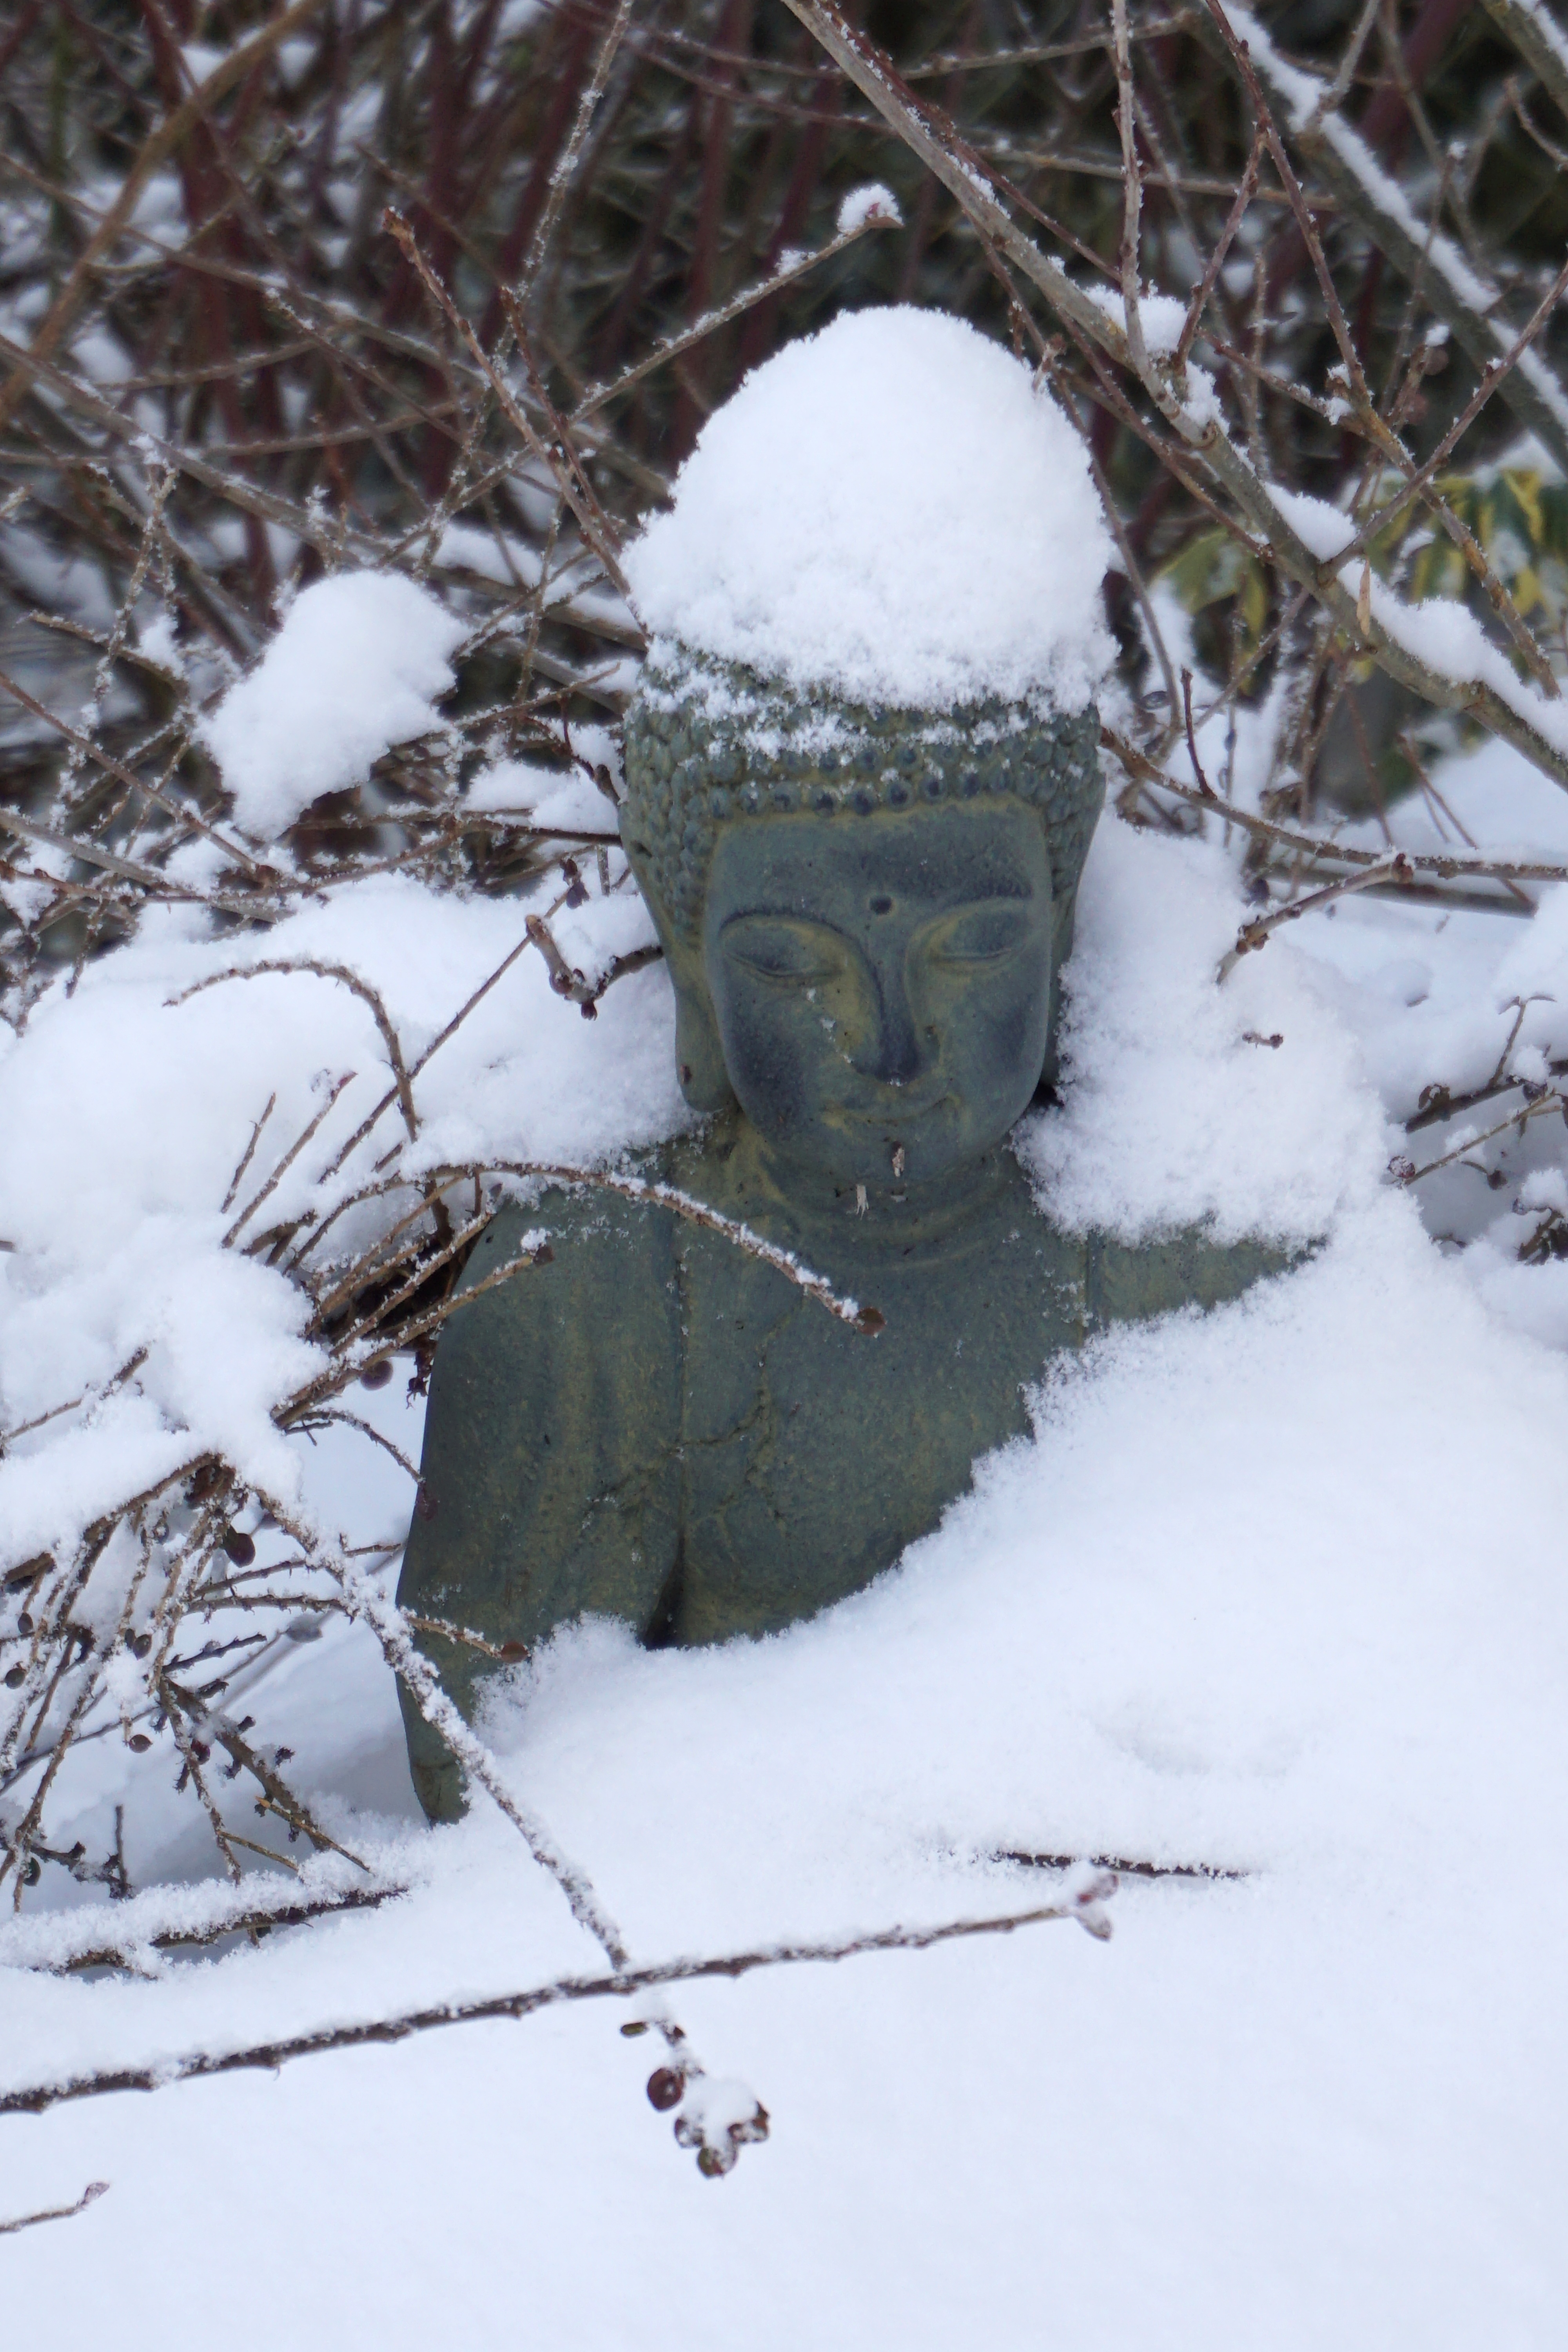
tree, nature, branch, snow, winter, frost, ice, religion, asia, garden, meditation, faith, buddha, wintry, harmony, freezing